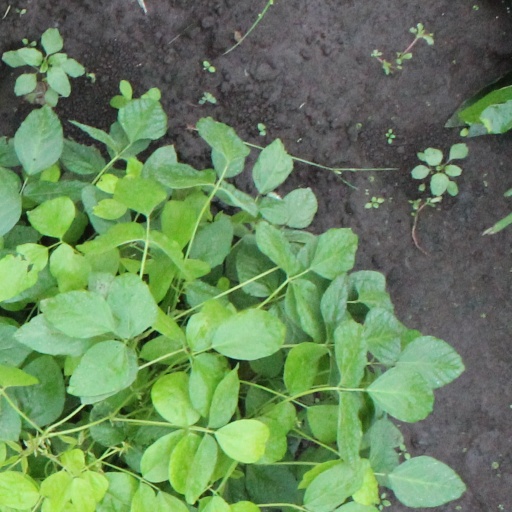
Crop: soybean